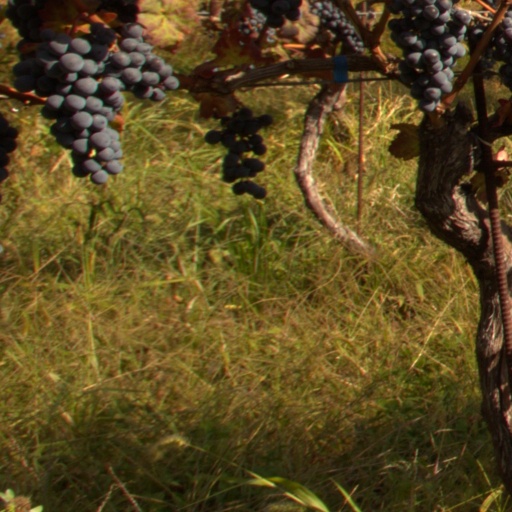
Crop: grape